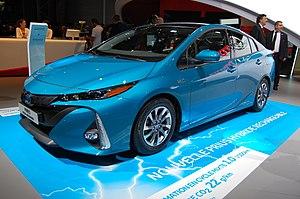
Une automobile hybride électrique est un véhicule automobile faisant appel à deux types d'énergie embarqués pour se mouvoir, dont l'un est de nature électrique. L'architecture la plus répandue pour ce type de véhicule hybride associe un moteur électrique à un moteur thermique, généralement à essence.
L'édition 2016 du Mondial de l’automobile de Paris est un salon international de l'automobile qui s'est tenu du 1ᵉʳ au 16 octobre 2016 au Parc des expositions de la porte de Versailles, à Paris.